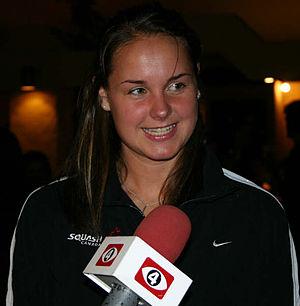
Alana Miller, née le 22 juillet 1980 à Winnipeg, est une joueuse professionnelle de squash représentant le Canada. Elle atteint le 30ᵉ rang mondial en mai 2009, son meilleur classement. Elle est championne du Canada en 2003, 2007 et 2008.